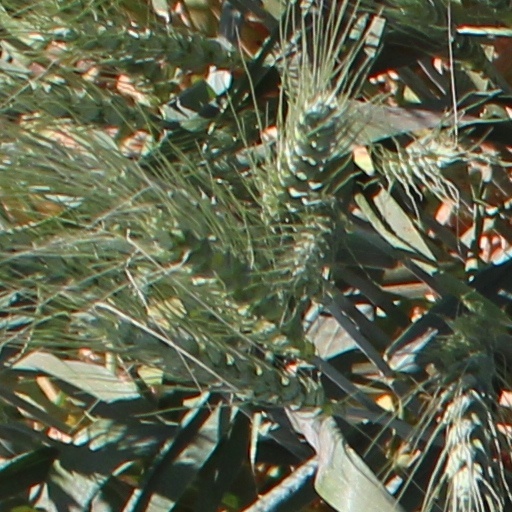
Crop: wheat